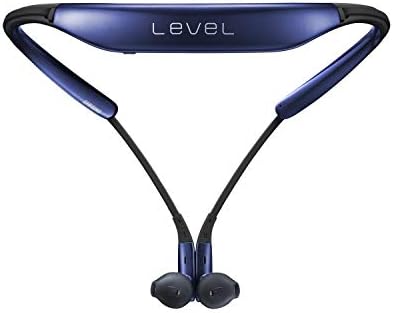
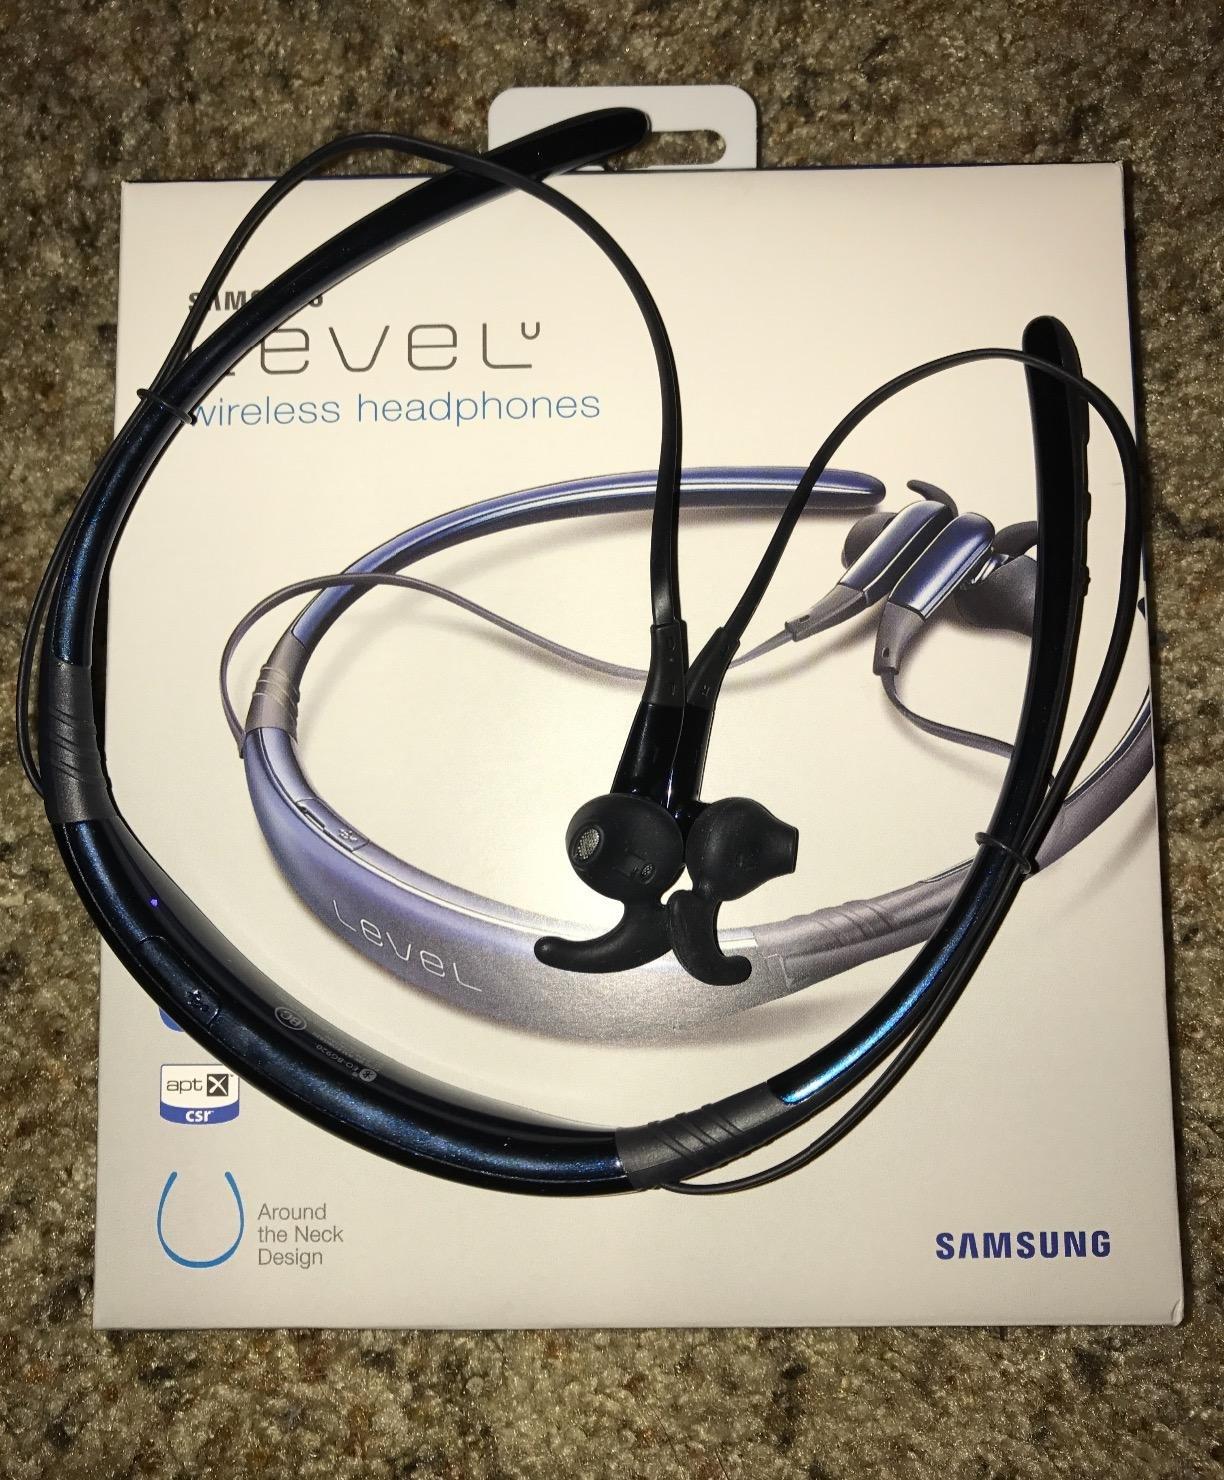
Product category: headphones
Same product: yes